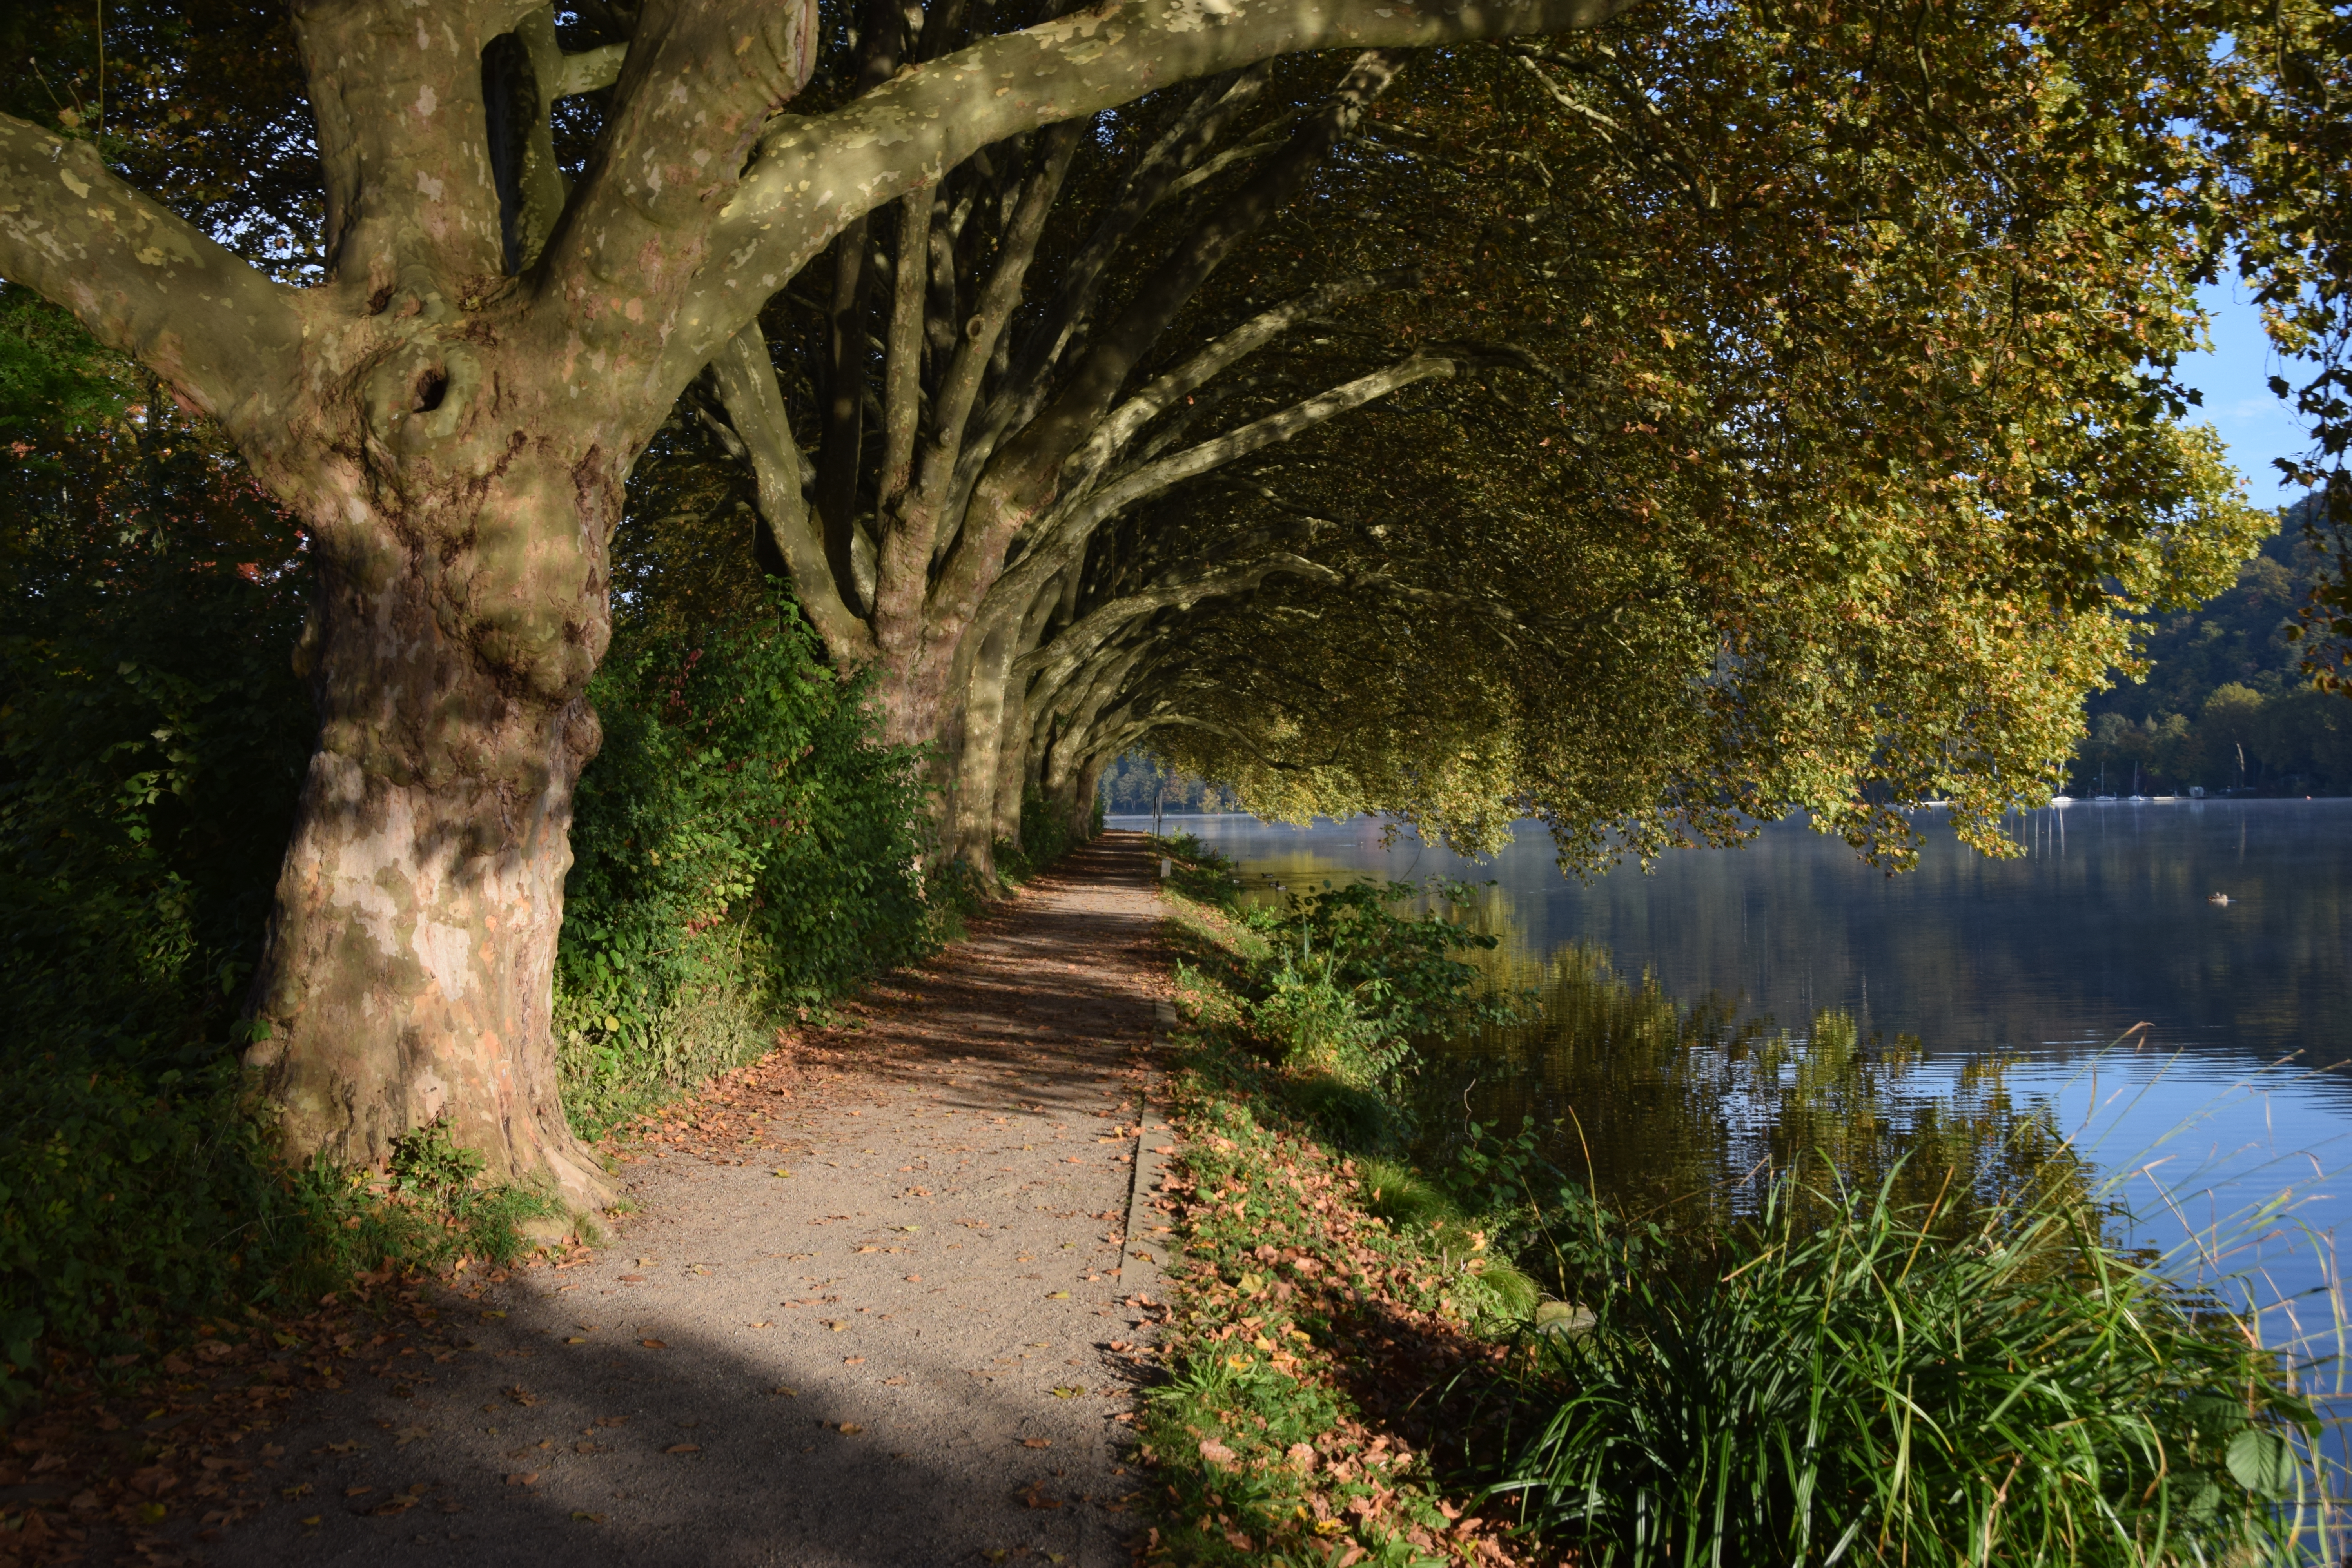
natural, water, plant, natural landscape, tree, branch, wood, sky, sunlight, trunk, lake, woody plant, landscape, grass, shrub, forest, rural area, road surface, Tints and shades, shade, twig, lacustrine plain, road, woodland, riparian zone, evening, garden, deciduous, nature reserve, reflection, canal, reservoir, wildlife, wetland, channel, shadow, walkway, path, arch, dirt road, landscaping, trail, autumn, pond, grove, riparian forest, floodplain, night, horizon, lane, bayou